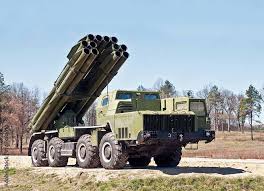
Label: Self Propelled Artillery